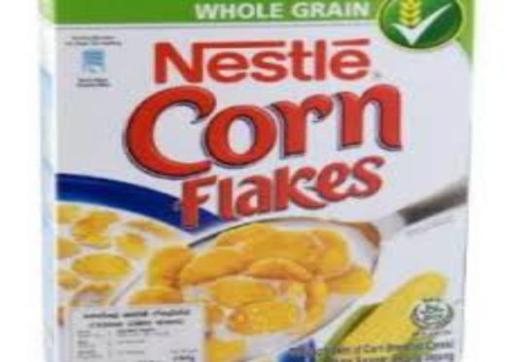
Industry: Food